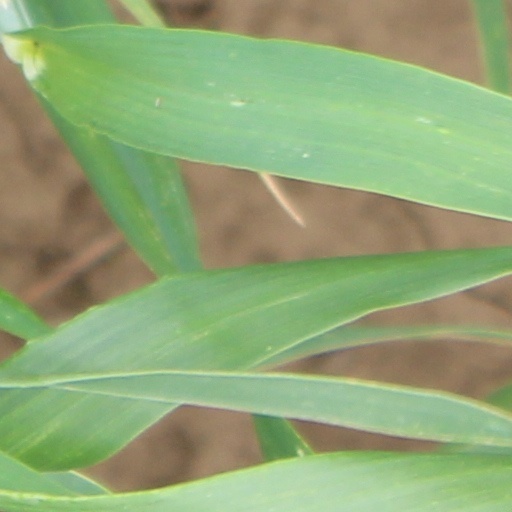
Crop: wheat